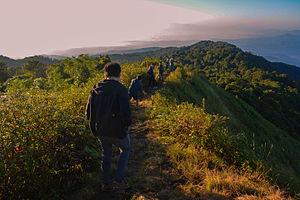
Le parc national de Doi Pha Hom Pok, autrefois nommé parc national de Mae Phang, est un parc naturel de Thaïlande fondé en 2000.